History of Freiburg

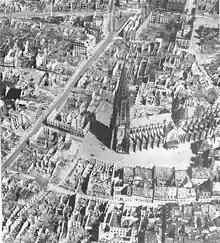

During the Bombing of Freiburg on 10 May 1940, the German Luftwaffe mistakenly bombed the city with 69 bombs and killed 57 people: the dead included 22 children in a children's playground, 13 women and 11 civilians. The official German news agency report of the bombing blamed the Western Allies, and warned that any further bombing of "illegal targets" would be answered with fivefold attacks on French and British civilian targets. The Freiburg police commander subsequently had the bomb fragments collected and was able to show that the bombs had been made for the Luftwaffe: it later transpired that the raid had been carried out by three Heinkel He 111s which had intended to bomb Dijon airfield in France.